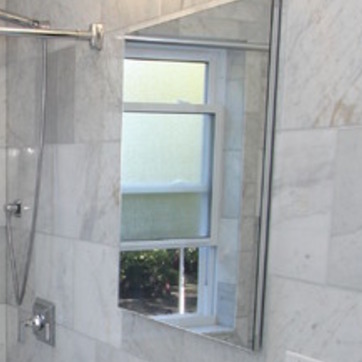
Material: mirror